Character evolution

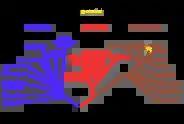
A phylogenetic tree

In the study of phylogenetics or cladistics, researchers can look at the characters shared by a collection of species and then group them into what is called a clade. The term clade was coined in 1957 by the biologist Julian Huxley to refer to the result of cladogenesis, a concept Huxley borrowed from Bernhard Rensch. A clade is by definition monophyletic, meaning it contains one ancestor (which can be an organism, a population, or a species) and all its descendants.